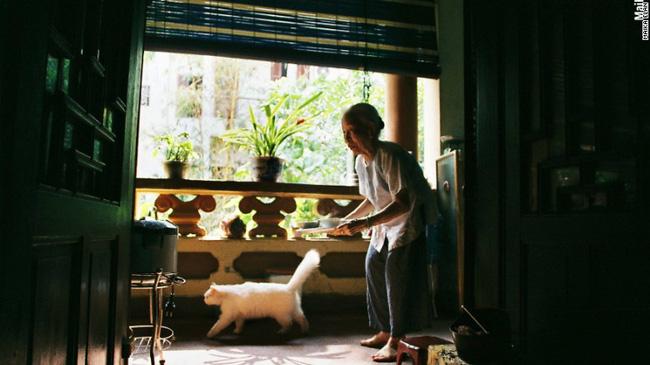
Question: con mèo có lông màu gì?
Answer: con mèo có lông màu trắng